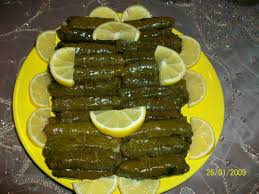
Yemek: yaprak_sarma